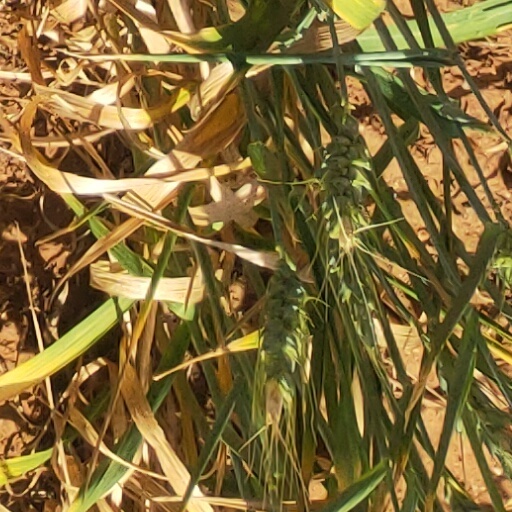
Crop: wheat